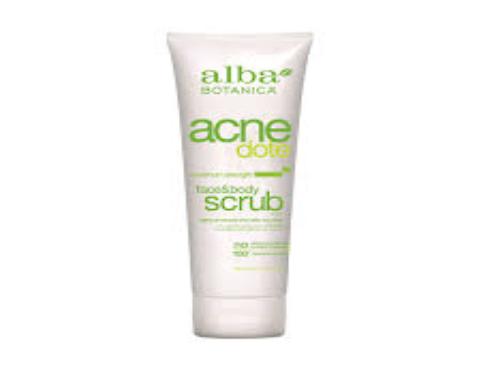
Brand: Alba Botanica
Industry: Necessities